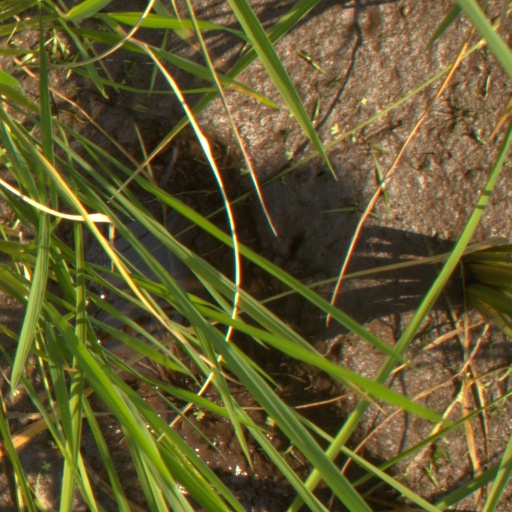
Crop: rice